Mundus inversus

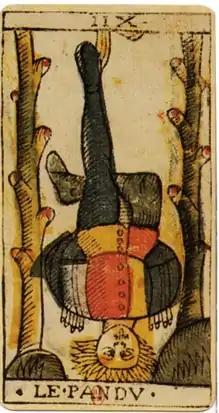
The Hanged Man from Tarot decks is a literal visualization of the "mundus inversus", where the natural order of things is overturned.

Mundus inversus, Latin for "world upside-down," is a literary topos in which the natural order of things is overturned and social hierarchies are reversed. More generally, it is a symbolic inversion of any sort.